Sense about Science

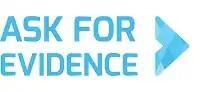
Sense About Science launched the Ask for Evidence campaign in 2011 to help people request for themselves the evidence behind news stories, marketing claims and policies.

The AllTrials campaign calls for all past and present clinical trials to be registered and their full methods and summary results reported.